Edel Land National Park

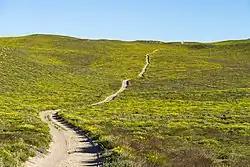
Wildflowers at the park

The park is located on the traditional country of the Malgana people. Edel Land was an important place for Indigenous Australians. Tools were created using stone from a natural quarry at Crayfish Bay. Food was available in the form of fish, as well as the flora located in the park. Fresh water was sourced from Willyah Mia, on the eastern shore of the peninsula.